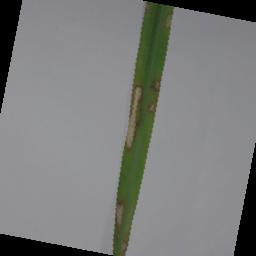
Label: Rice___Brown_Spot